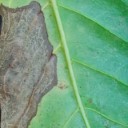
Label: Phoma